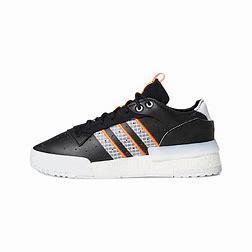
Brand: adidas
Model: originals Adidas Originals Rivalry Rm